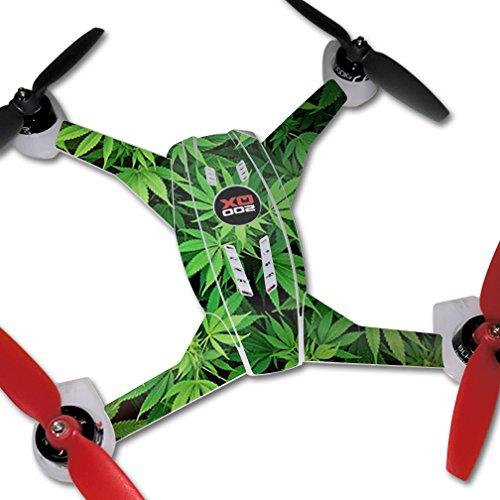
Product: MightySkins Skin Compatible with Blade 200QX Quadcopter Drone wrap Cover Sticker Skins Weed
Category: Toys & Games | Hobbies | Remote & App Controlled Vehicles & Parts | Remote & App Controlled Vehicle Parts
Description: Great Condition.
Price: $14.99
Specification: ProductDimensions:17x1x11inches|ItemWeight:0.16ounces|ShippingWeight:1pounds(Viewshippingratesandpolicies)|ASIN:B01CDILADM|Itemmodelnumber:BL200QX-Weed